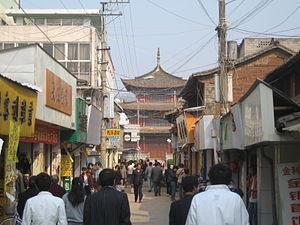
Le xian de Tonghai est un district administratif de la province du Yunnan en Chine. Il est placé sous la juridiction de la ville-préfecture de Yuxi.